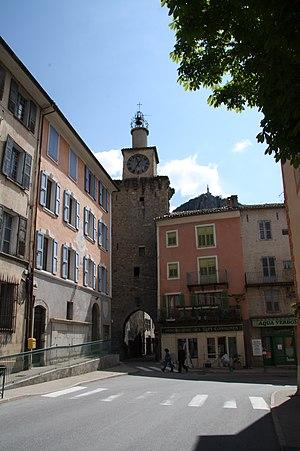
Cet article recense les monuments historiques des Alpes-de-Haute-Provence, en France.
La tour de l'Horloge est une tour située à Castellane, en France.
Cet article recense les monuments historiques français classés en 1920.